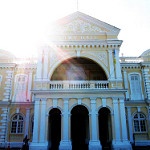
Label: buildings